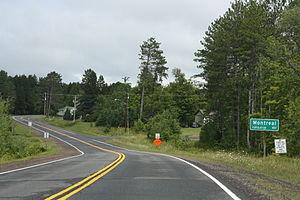
Montreal est une ville du comté d'Iron, dans l'État du Wisconsin, aux États-Unis.